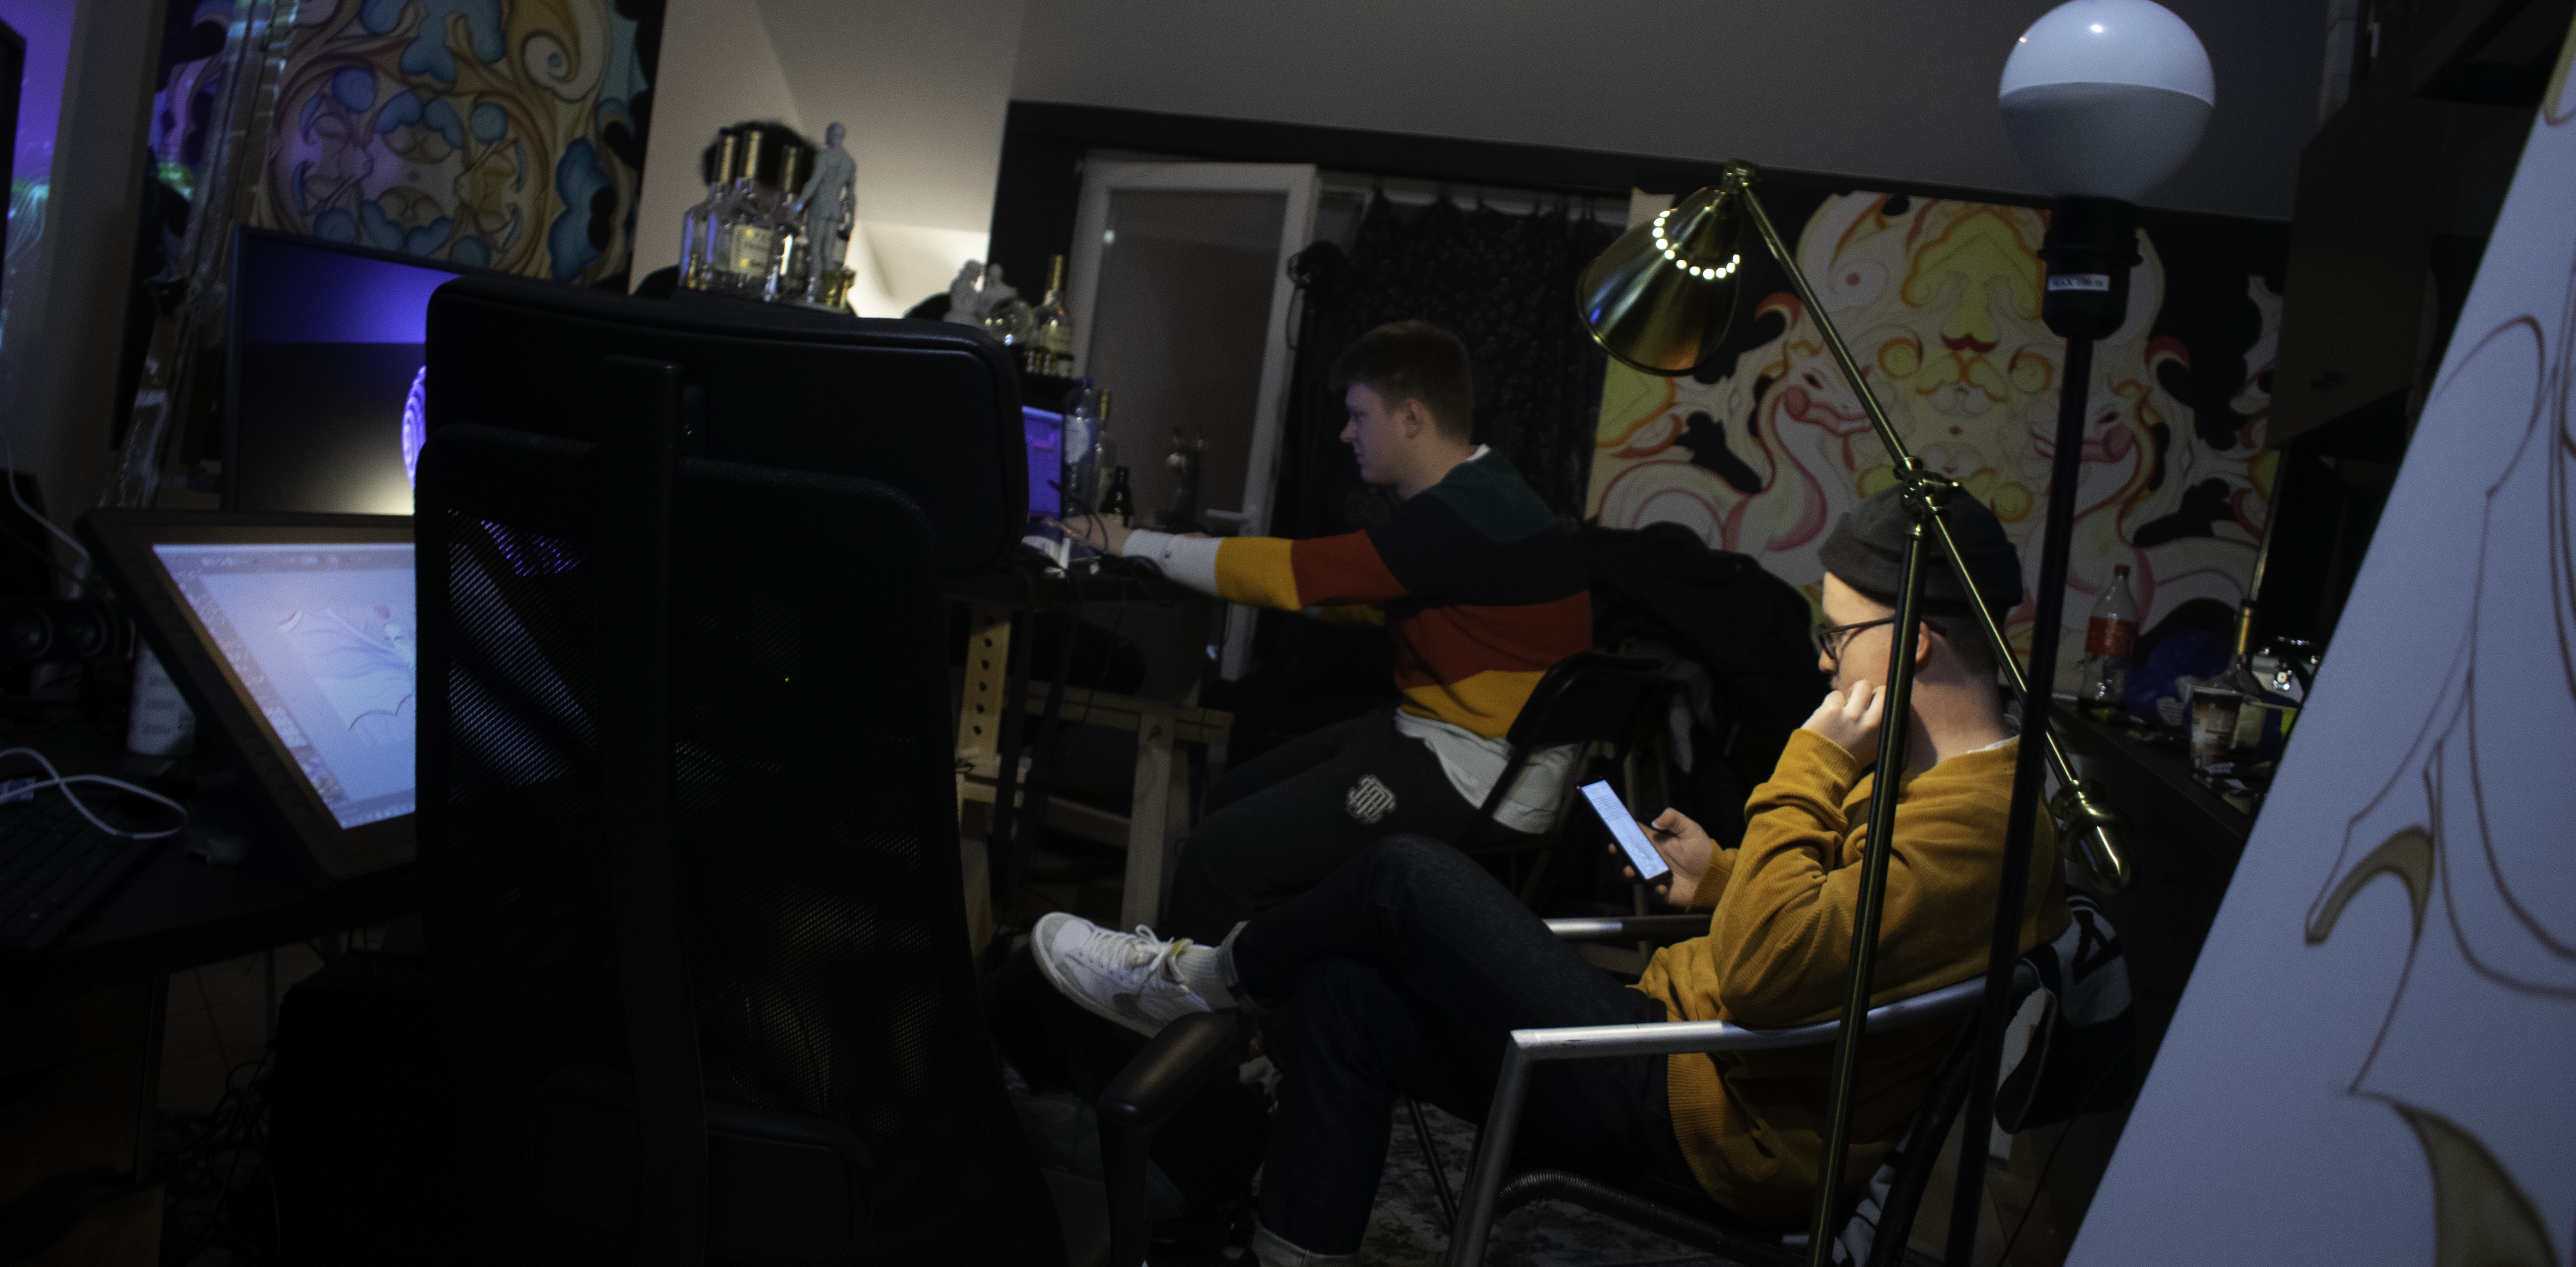
Brecht, Corbeel, illustration, art, work, photography, outside, inside, light, composition, national, nature, color, colour, design, popular, tree, france, belgium, germany, italy, brussels, Brecht Corbeel, decoration, props, concept art, photobashing, reference, blog, people, panda, room, music, musician, performance